Old Higgins Farm Windmill

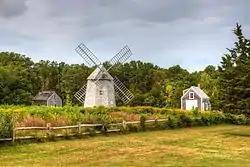
Old Higgins Farm Windmill

Old Higgins Farm Windmill is a historic Smock windmill off of Old King's Highway at Drummer Boy Park in Brewster on Cape Cod in Massachusetts.